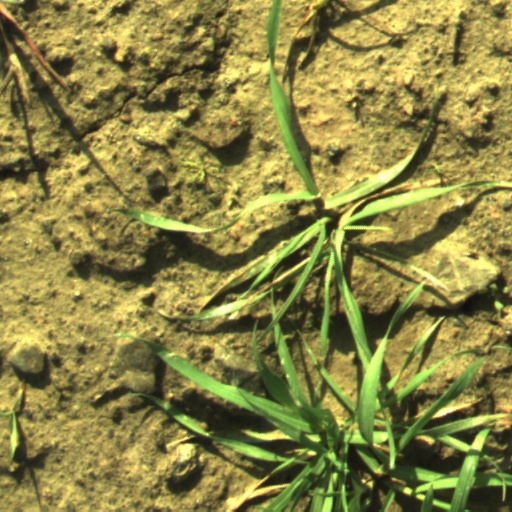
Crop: wheat